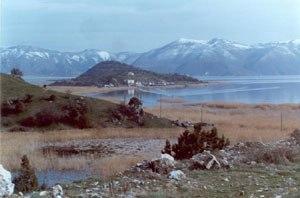
La Macédoine-Occidentale est une des treize périphéries de Grèce divisée en quatre districts régionaux : Flórina, Grevená, Kastoria et Kozani. Depuis le programme Kallikratis de 2011, cette région fait également partie du Diocèse décentralisé d'Épire-Macédoine occidentale.